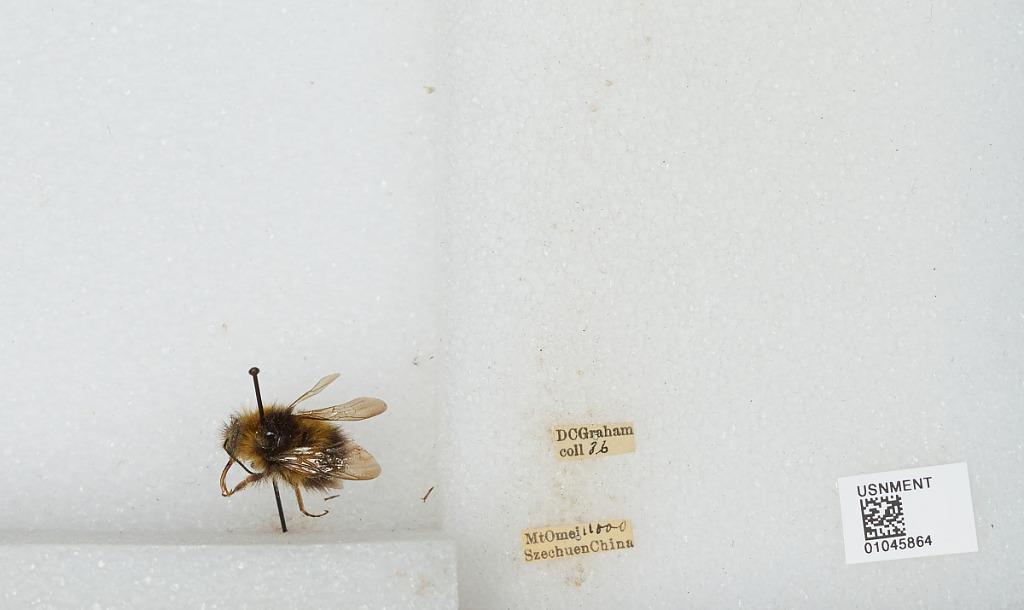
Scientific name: Bombus sp.
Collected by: D. Graham
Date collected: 1936--
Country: China
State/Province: Sichuan
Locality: Mount Emei